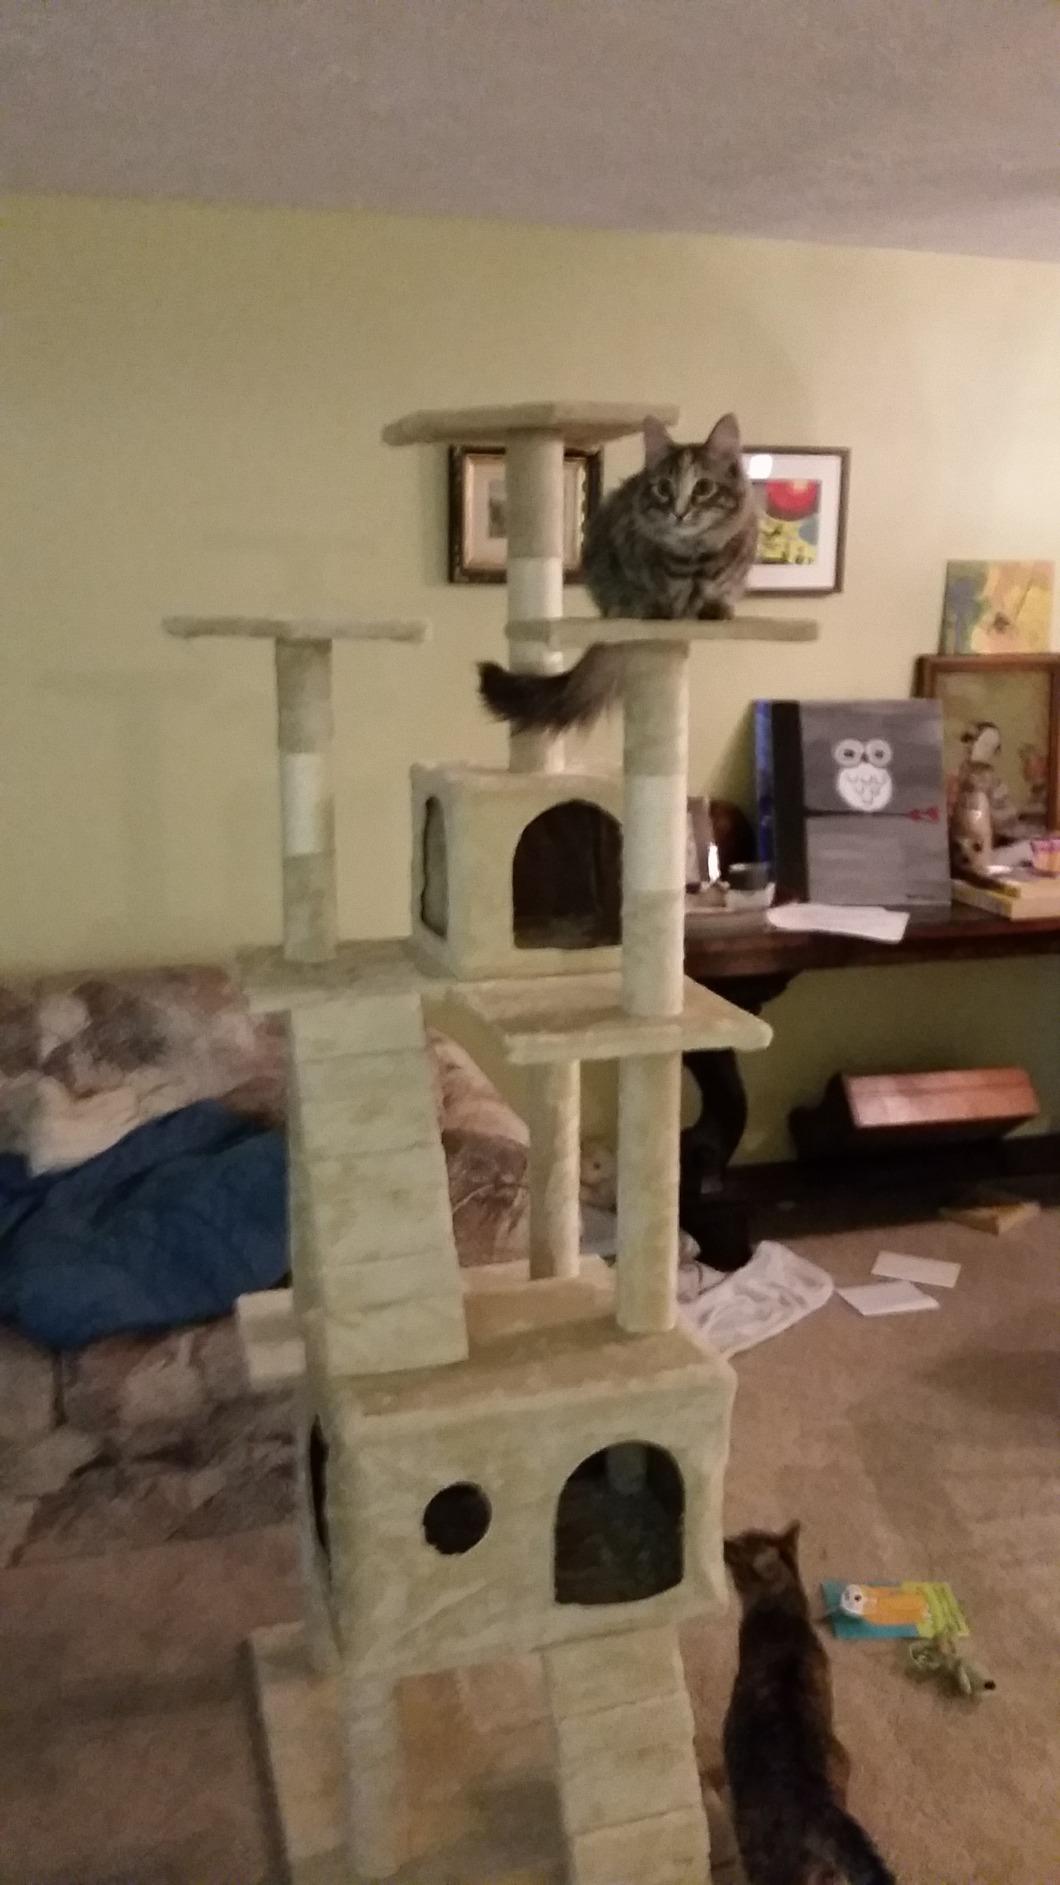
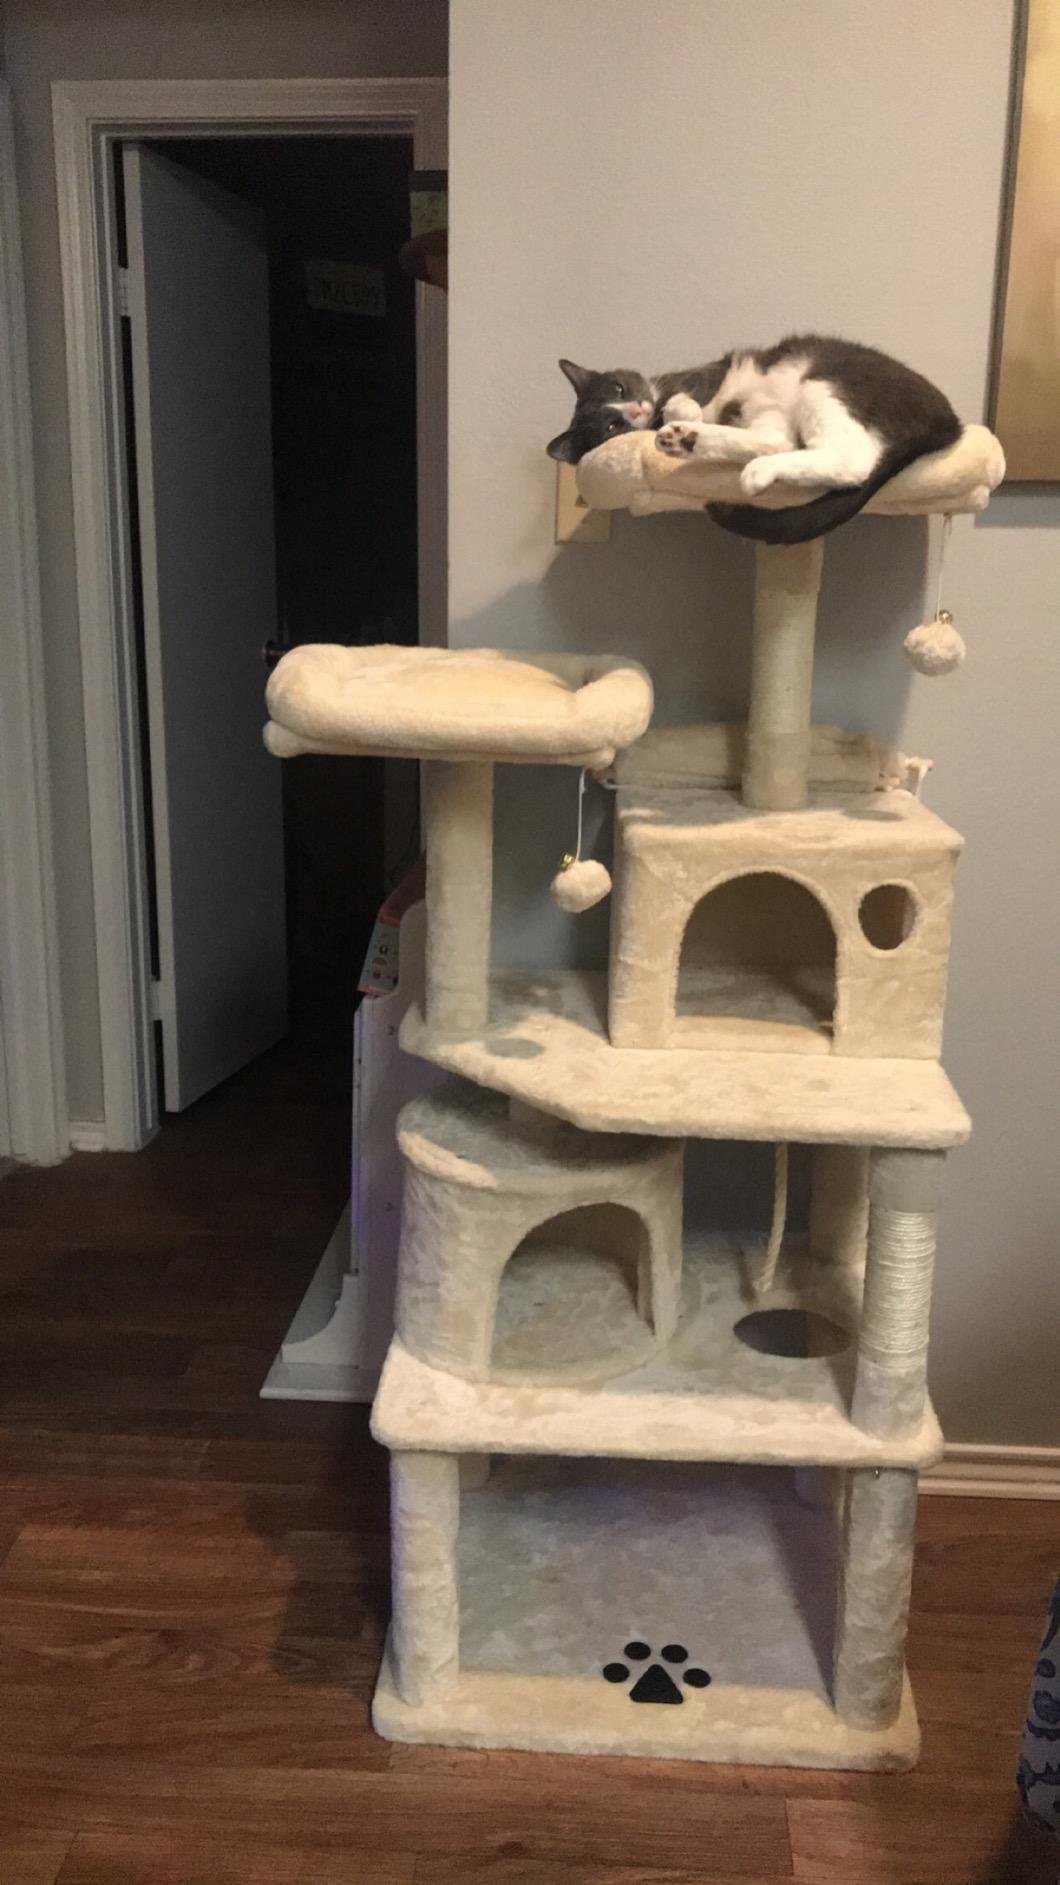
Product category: items_cat tree
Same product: no